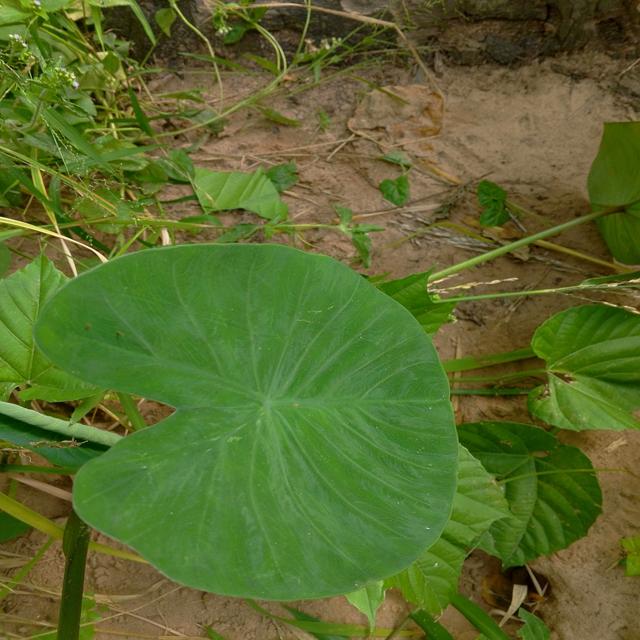
Label: Healthy